Valentine d'Aubigny

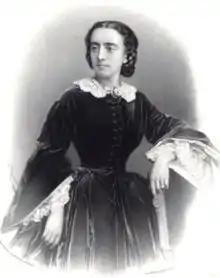
Caroline Duprez, who created the role of Valentine d'Aubigny

Gilbert de Mauléon, a handsome but naive young aristocrat from the Cévennes region, stops at an inn in Fontainebleau on his way to Paris. He plans to marry Valentine d'Aubigny whom he has not seen in the ten years since their engagement at the age of fifteen. He believes she is now an orphan living in Paris with her uncle. Unbeknownst to him, Valentine is also staying at the inn. Her uncle has died, and she is travelling from Paris to stay with other relatives.